Joel Monroe

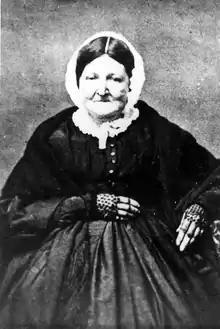
Margaret Bing Monroe, wife of Joel Monroe from 1815 until her death in 1864

Monroe married Margaret Bing of Lawrence County, Pennsylvania, on May 11, 1815. The couple had nine children: Sarah, Nancy, Rebecca, Margaret J., James M., Mary Ann, Joel, Priscilla and Lavenia.